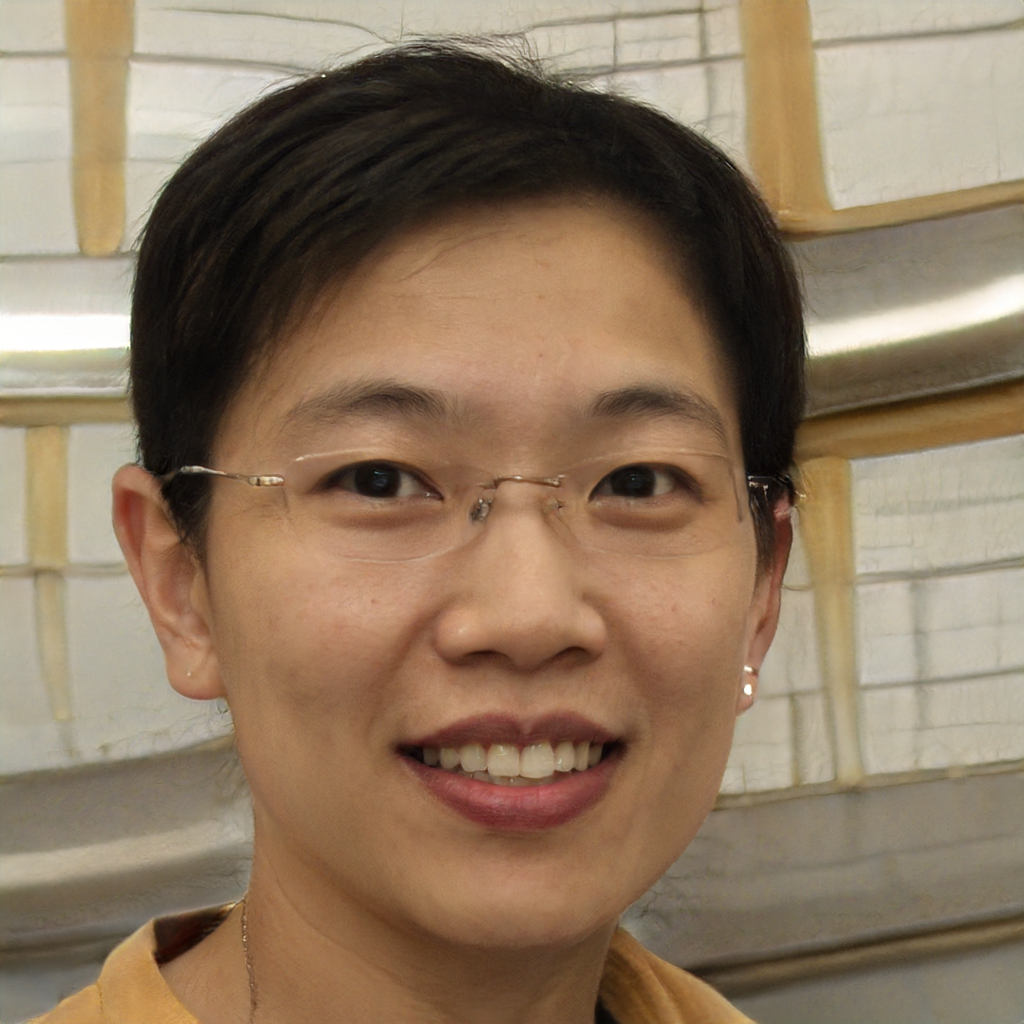
Gender: Female